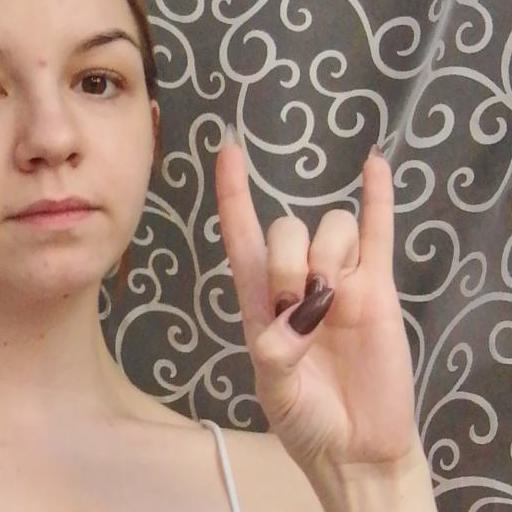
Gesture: rock